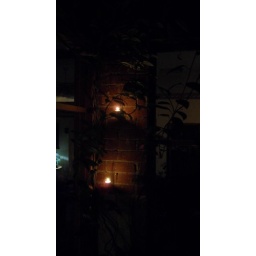
by lighting every candle in my house